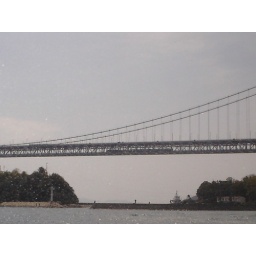
but theres a train on the bridge (right in the middle of the picture)